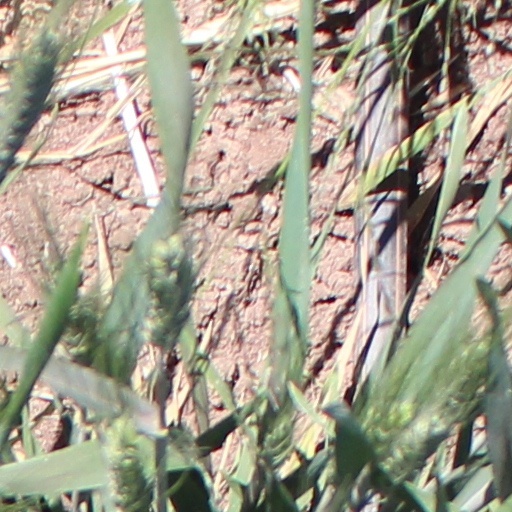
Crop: wheat